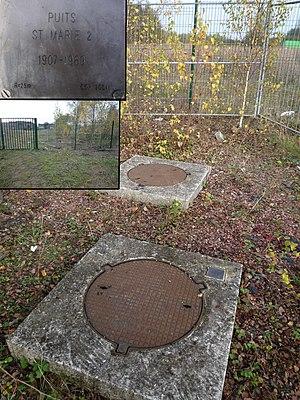
Sépulture de puits de la Compagnie des mines d'Aniche, Nord-Pas-de-Calais, France.
La Compagnie des mines d'Aniche était une compagnie qui exploitait des mines de charbon dans la région Nord-Pas-de-Calais en France et qui possédait aussi des usines et des lavoirs.